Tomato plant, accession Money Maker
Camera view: tilt-top (135 deg); turntable rotation: 270 degrees
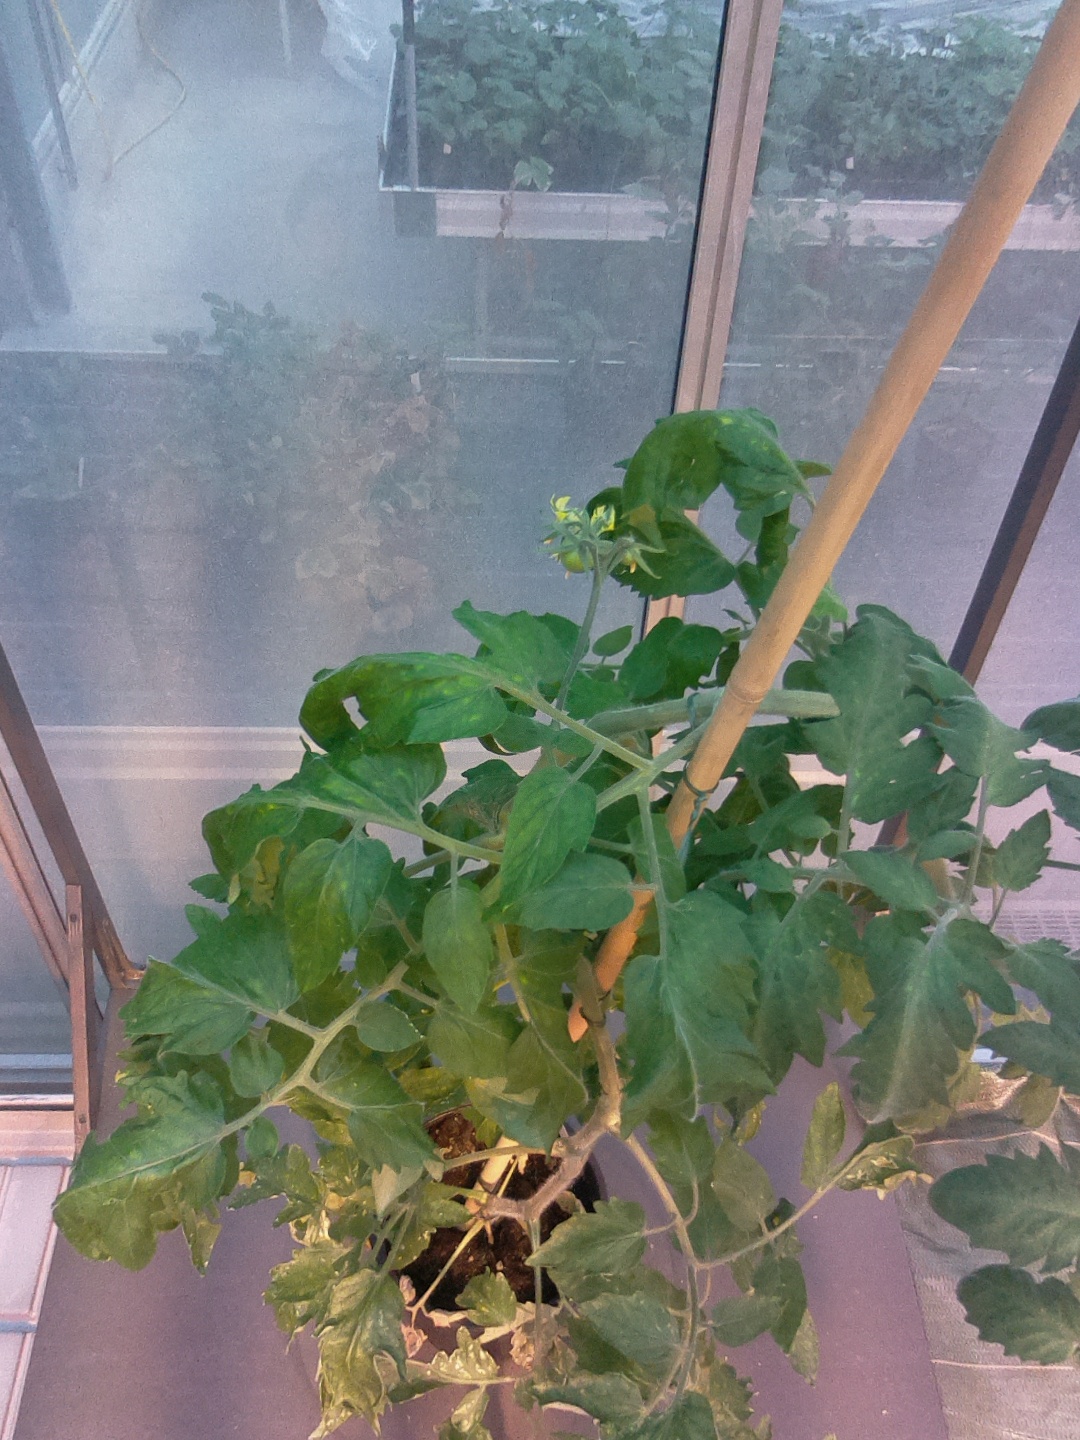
BBCH growth stage 71: 10%-20% of final fruit size